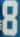
Number: 8